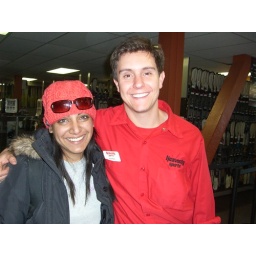
He was cute in person